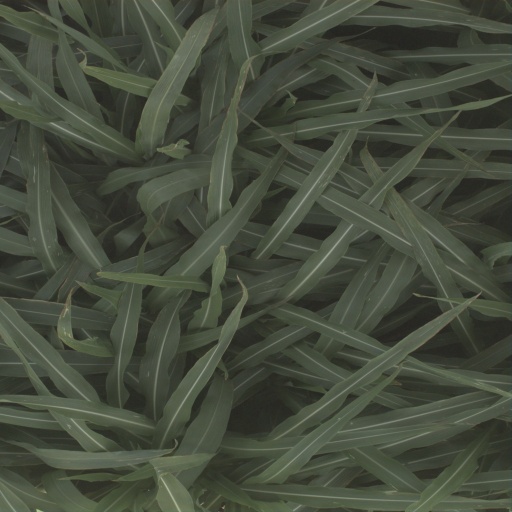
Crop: sorghum